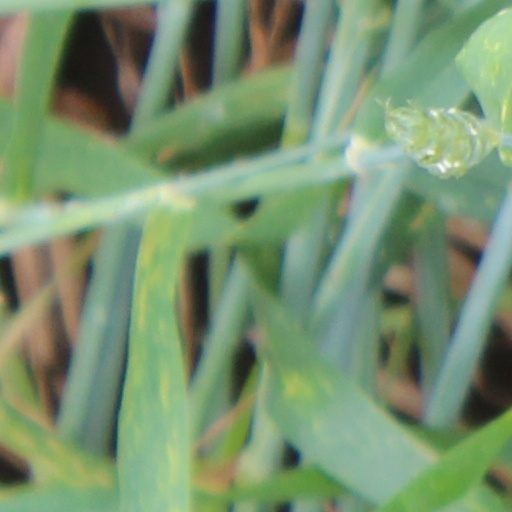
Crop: wheat